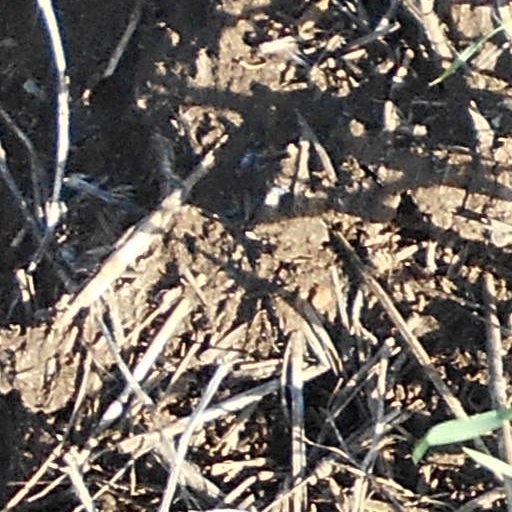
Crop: wheat